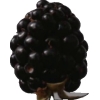
Label: blackberry